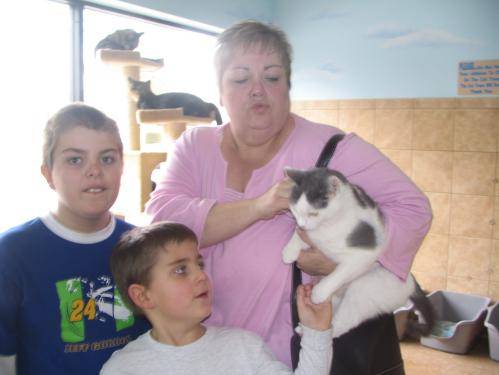
Label: cat